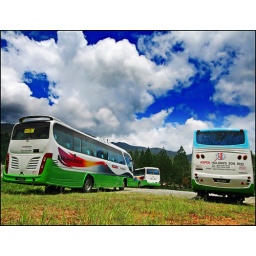
buses under clouds - Ginting - Malaysia